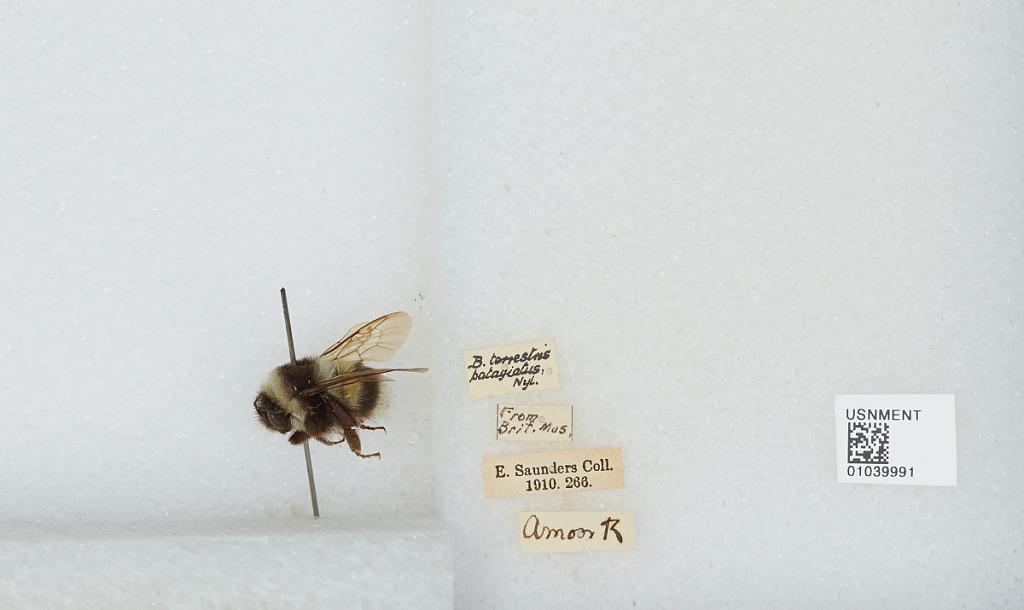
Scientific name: Bombus (Bombus) patagiatus Nylander
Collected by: R. Amoor
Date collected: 1910--
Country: United Kingdom
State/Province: England
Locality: London
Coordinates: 51.5072, -0.1275